Naples

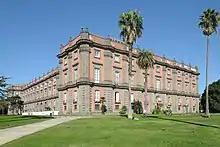
National Museum of Capodimonte

After the Expedition of the Thousand led by Giuseppe Garibaldi, which culminated in the controversial siege of Gaeta, Naples became part of the Kingdom of Italy in 1861 as part of the Italian unification, ending the era of Bourbon rule. The economy of the area formerly known as the Two Sicilies as dependant on agriculture suffered the international pressure on prices of wheat, and together with lower sea fares prices lead to an unprecedented wave of emigration, with an estimated 4 million people emigrating from the Naples area between 1876 and 1913. In the forty years following unification, the population of Naples grew by only 26%, vs. 63% for Turin and 103% for Milan; however, by 1884, Naples was still the largest city in Italy with 496,499 inhabitants, or roughly 64,000 per square kilometre (more than twice the population density of Paris).